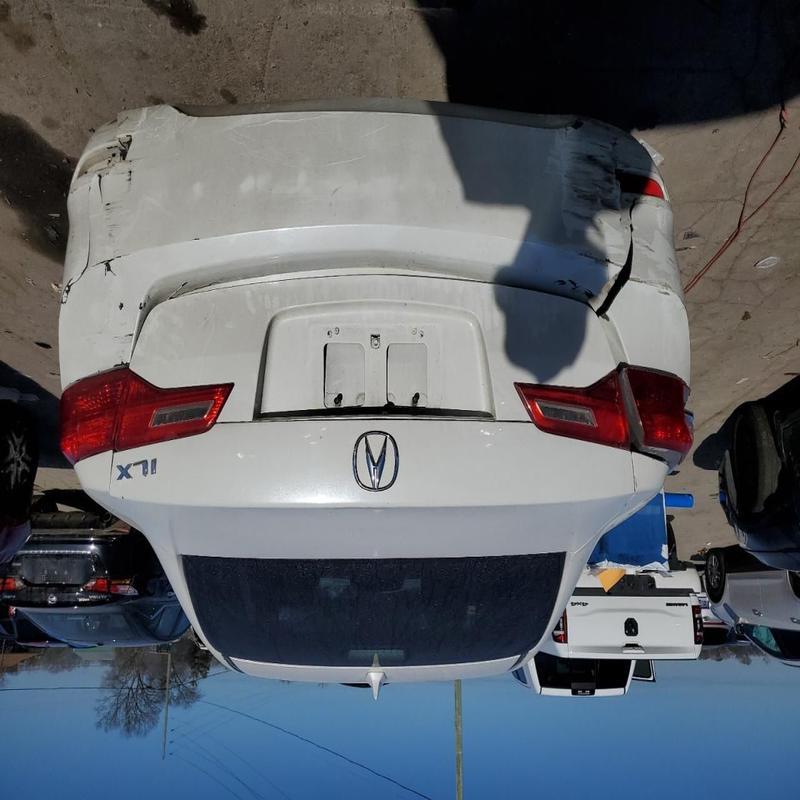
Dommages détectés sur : pare-choc arrière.
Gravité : majeur